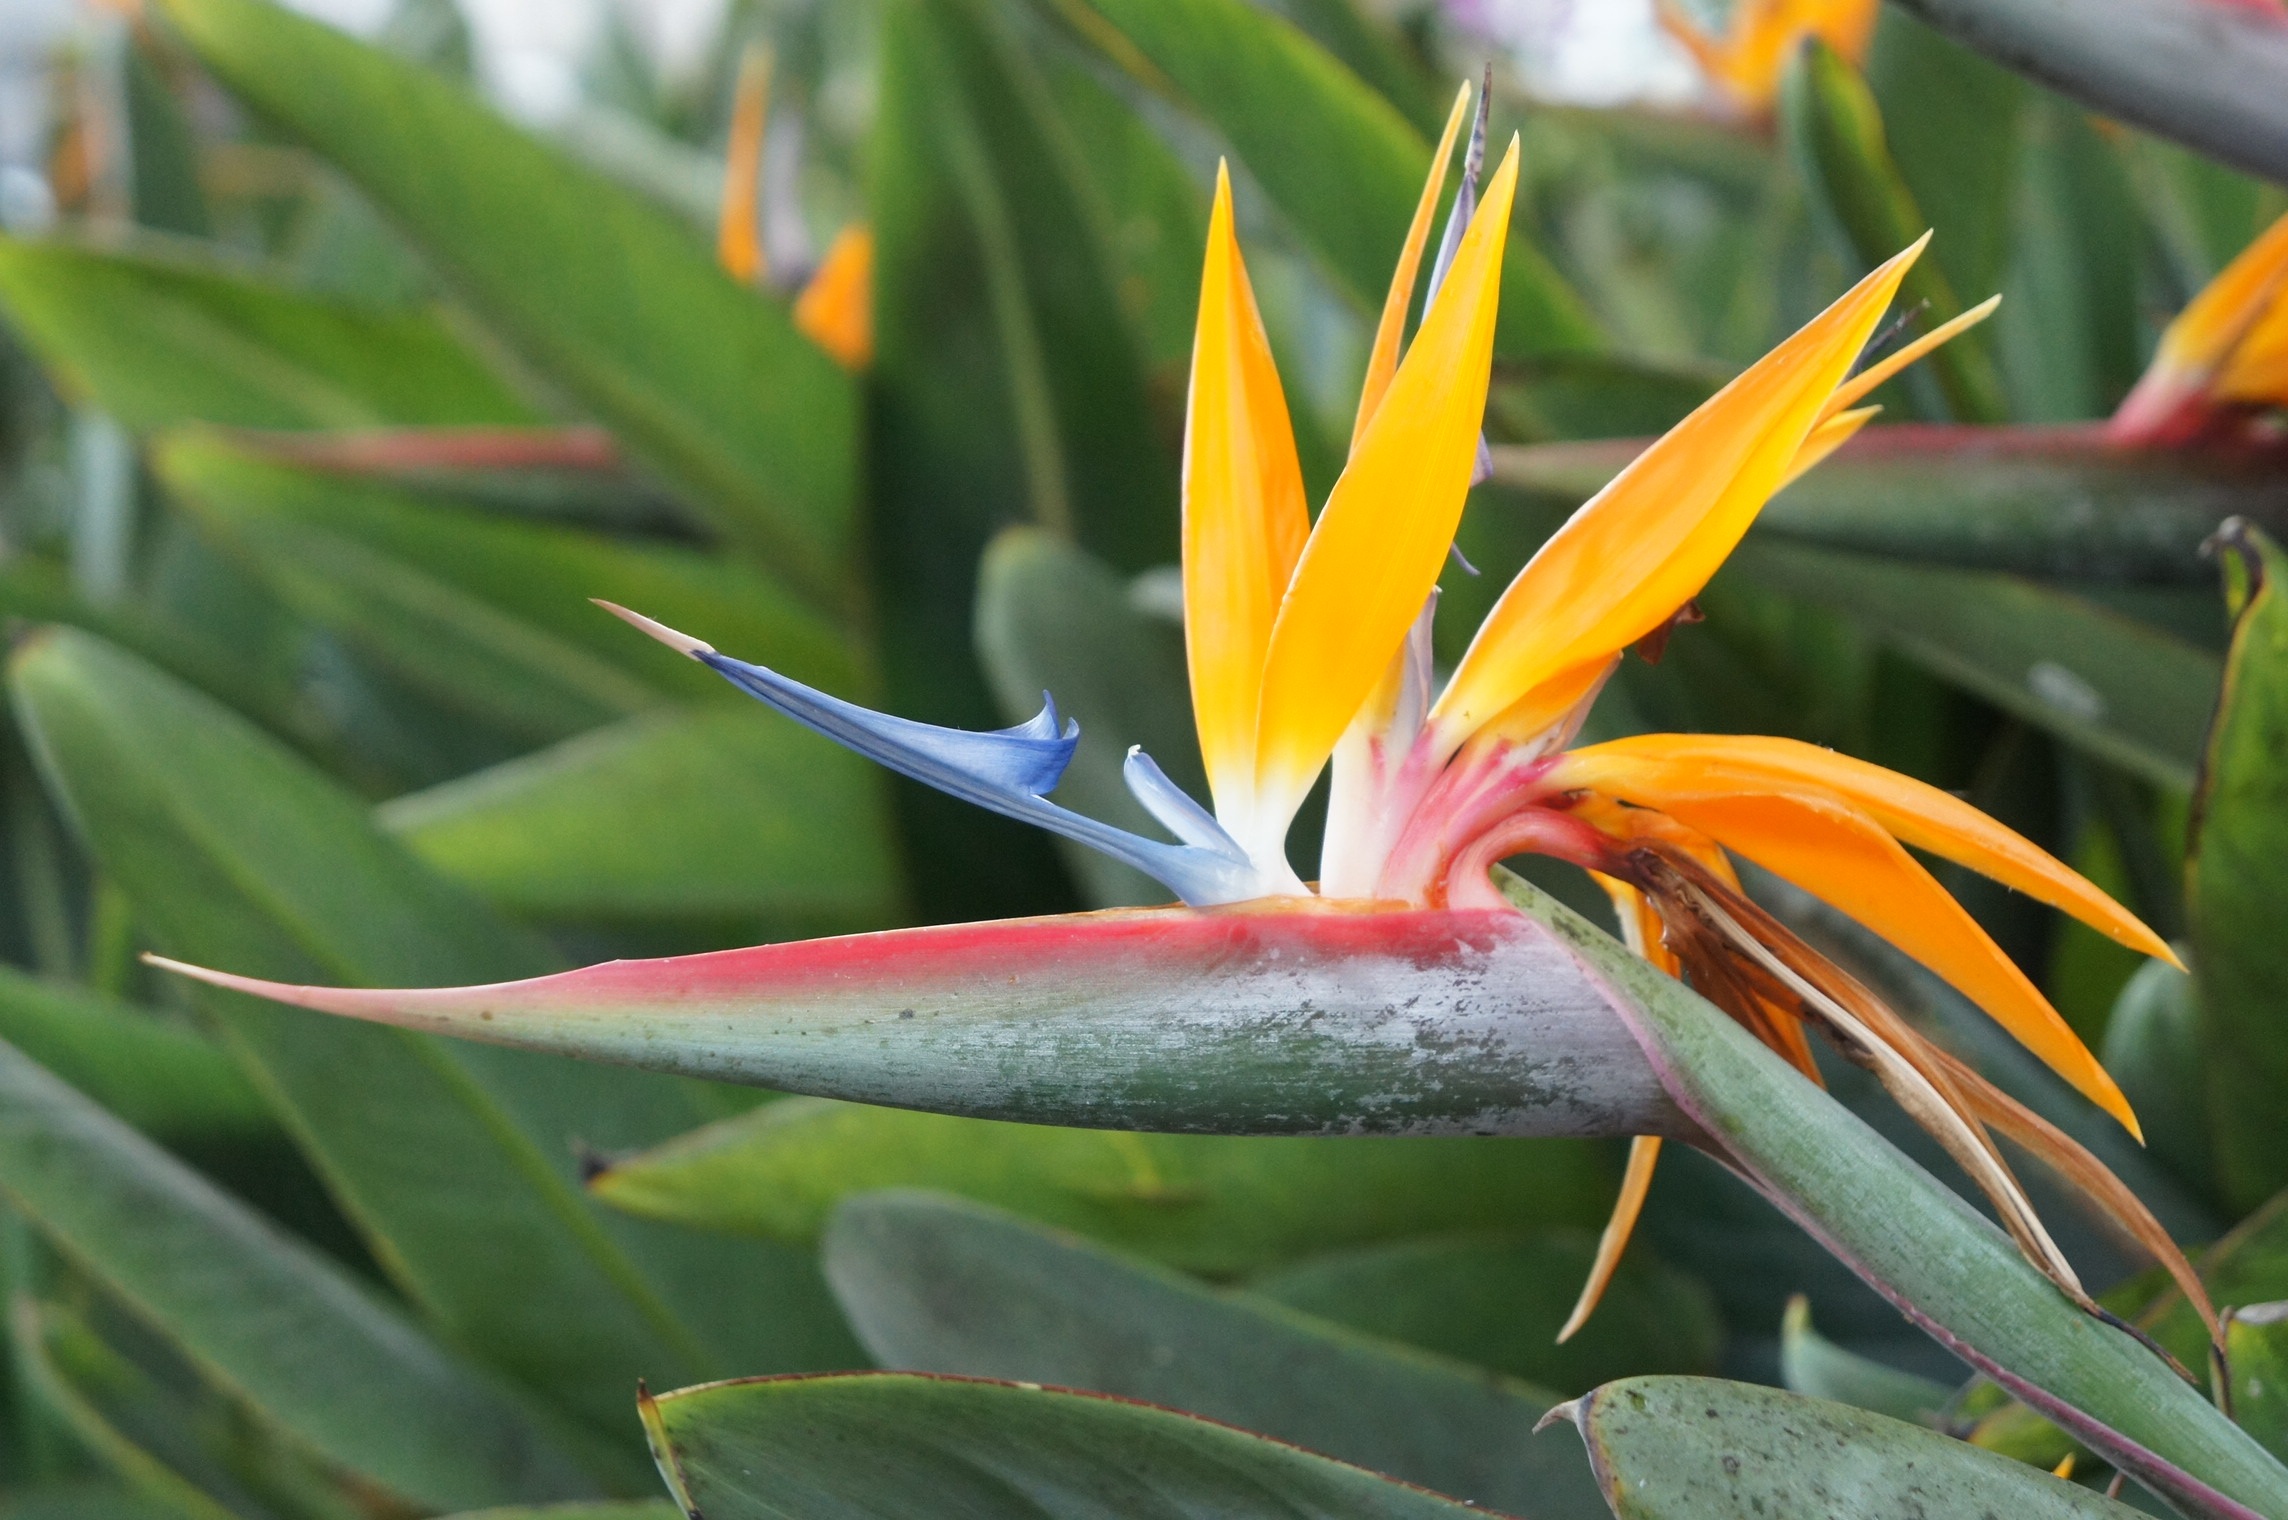
nature, grass, blossom, plant, leaf, flower, bloom, green, botany, yellow, garden, flora, wildflower, exotic, tropics, macro photography, bird of paradise flower, flowering plant, land plant